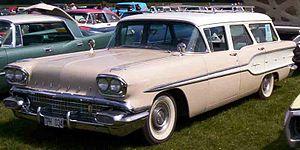
Pontiac est un constructeur automobile fondé en 1906 et disparu en 2010, autrefois Oakland issu du groupe General Motors.